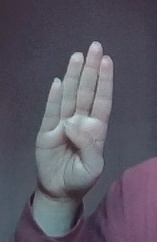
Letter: kaaf